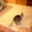
Label: cat